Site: brandenburg
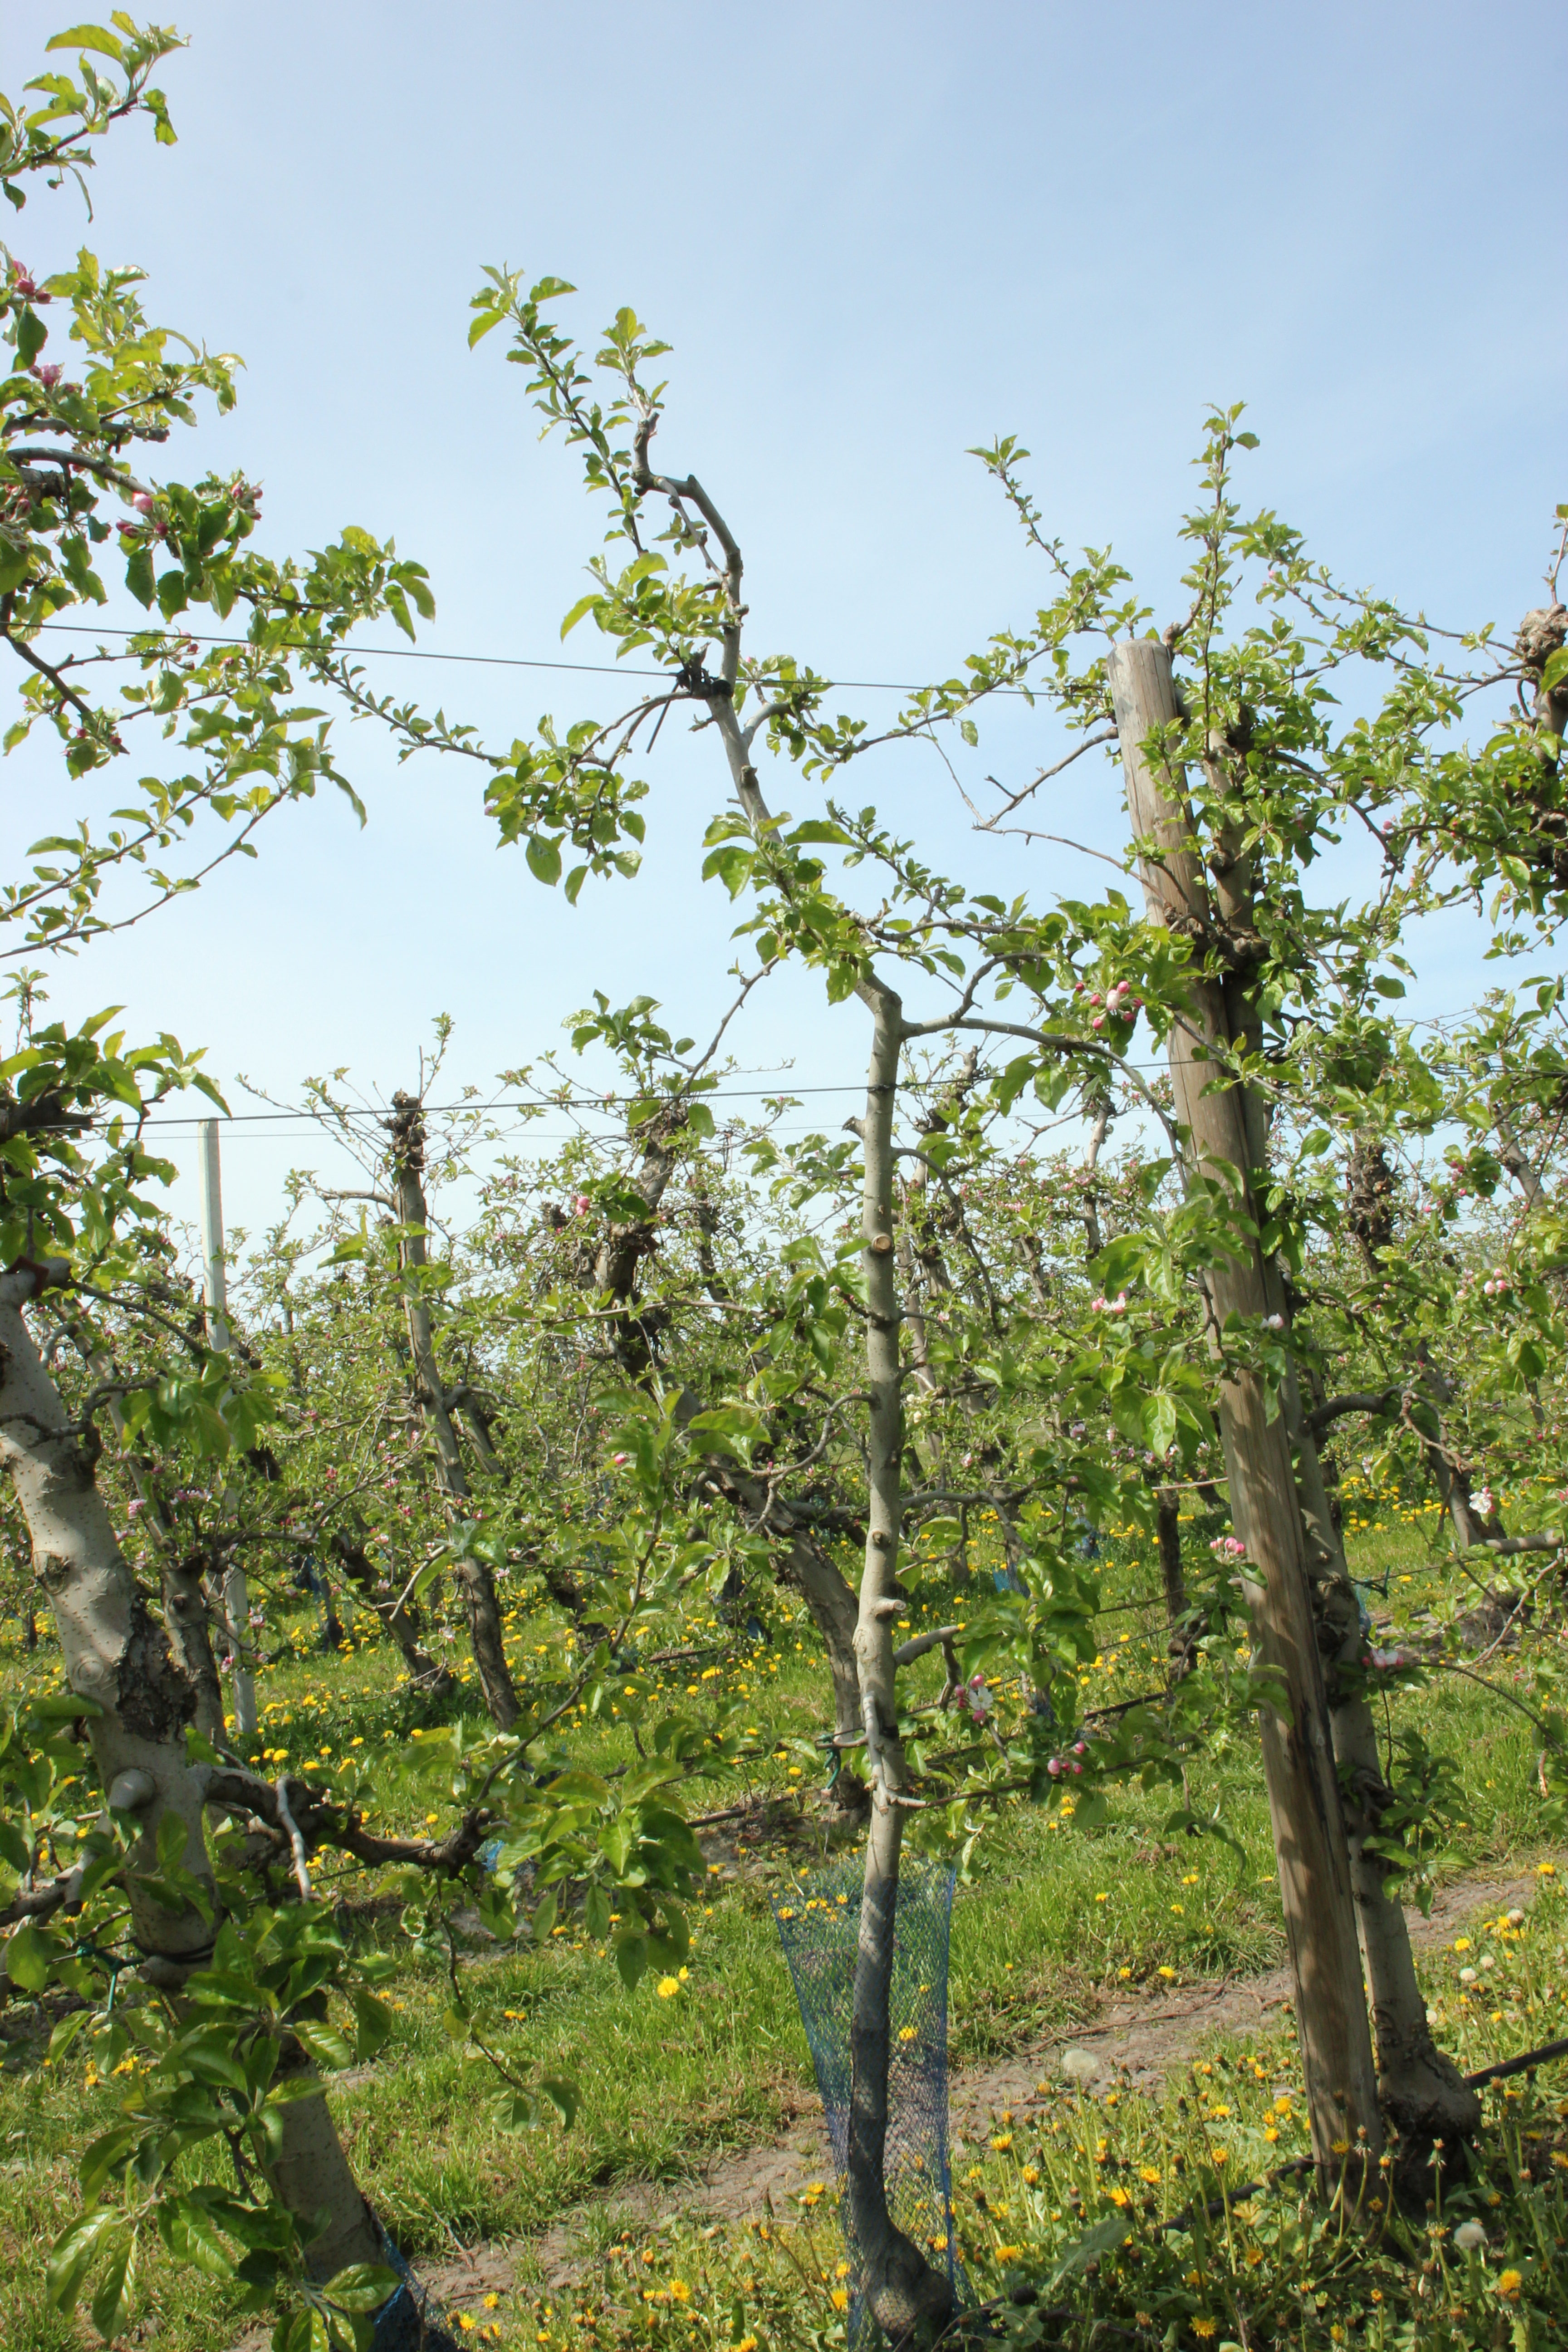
Growth stage (BBCH 60): Flowering